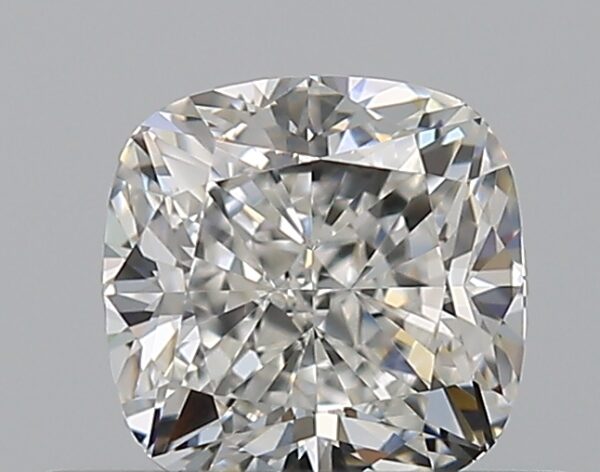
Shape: cushion
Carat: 0.53
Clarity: VVS2
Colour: G
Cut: EX
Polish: EX
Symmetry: EX
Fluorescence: F
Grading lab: GIA
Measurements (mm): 4.49 x 4.49 x 3.11